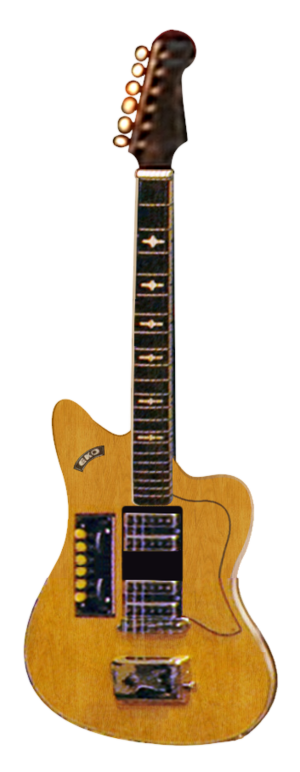
Eko est un producteur italien d'instruments de musique qui a eu dans les années 1960 son heure de gloire comme un des plus grands fabricants européens de guitares. Liquidée en 1985, la société a été relancée à la fin des années 1980 en tant que distributeur italien de grands spécialistes internationaux d'équipements musicaux, et a relancé la commercialisation dans le monde entier de guitares de sa conception.